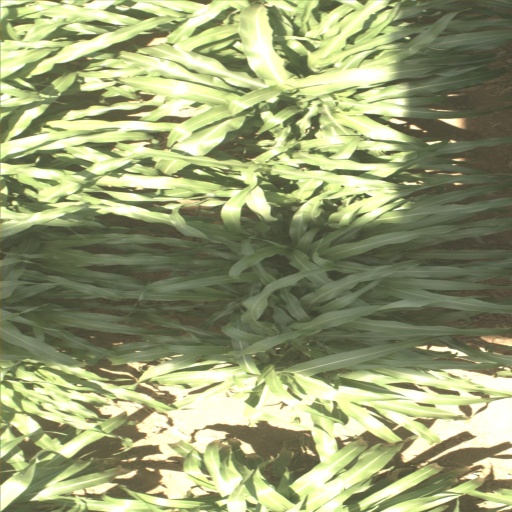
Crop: sorghum